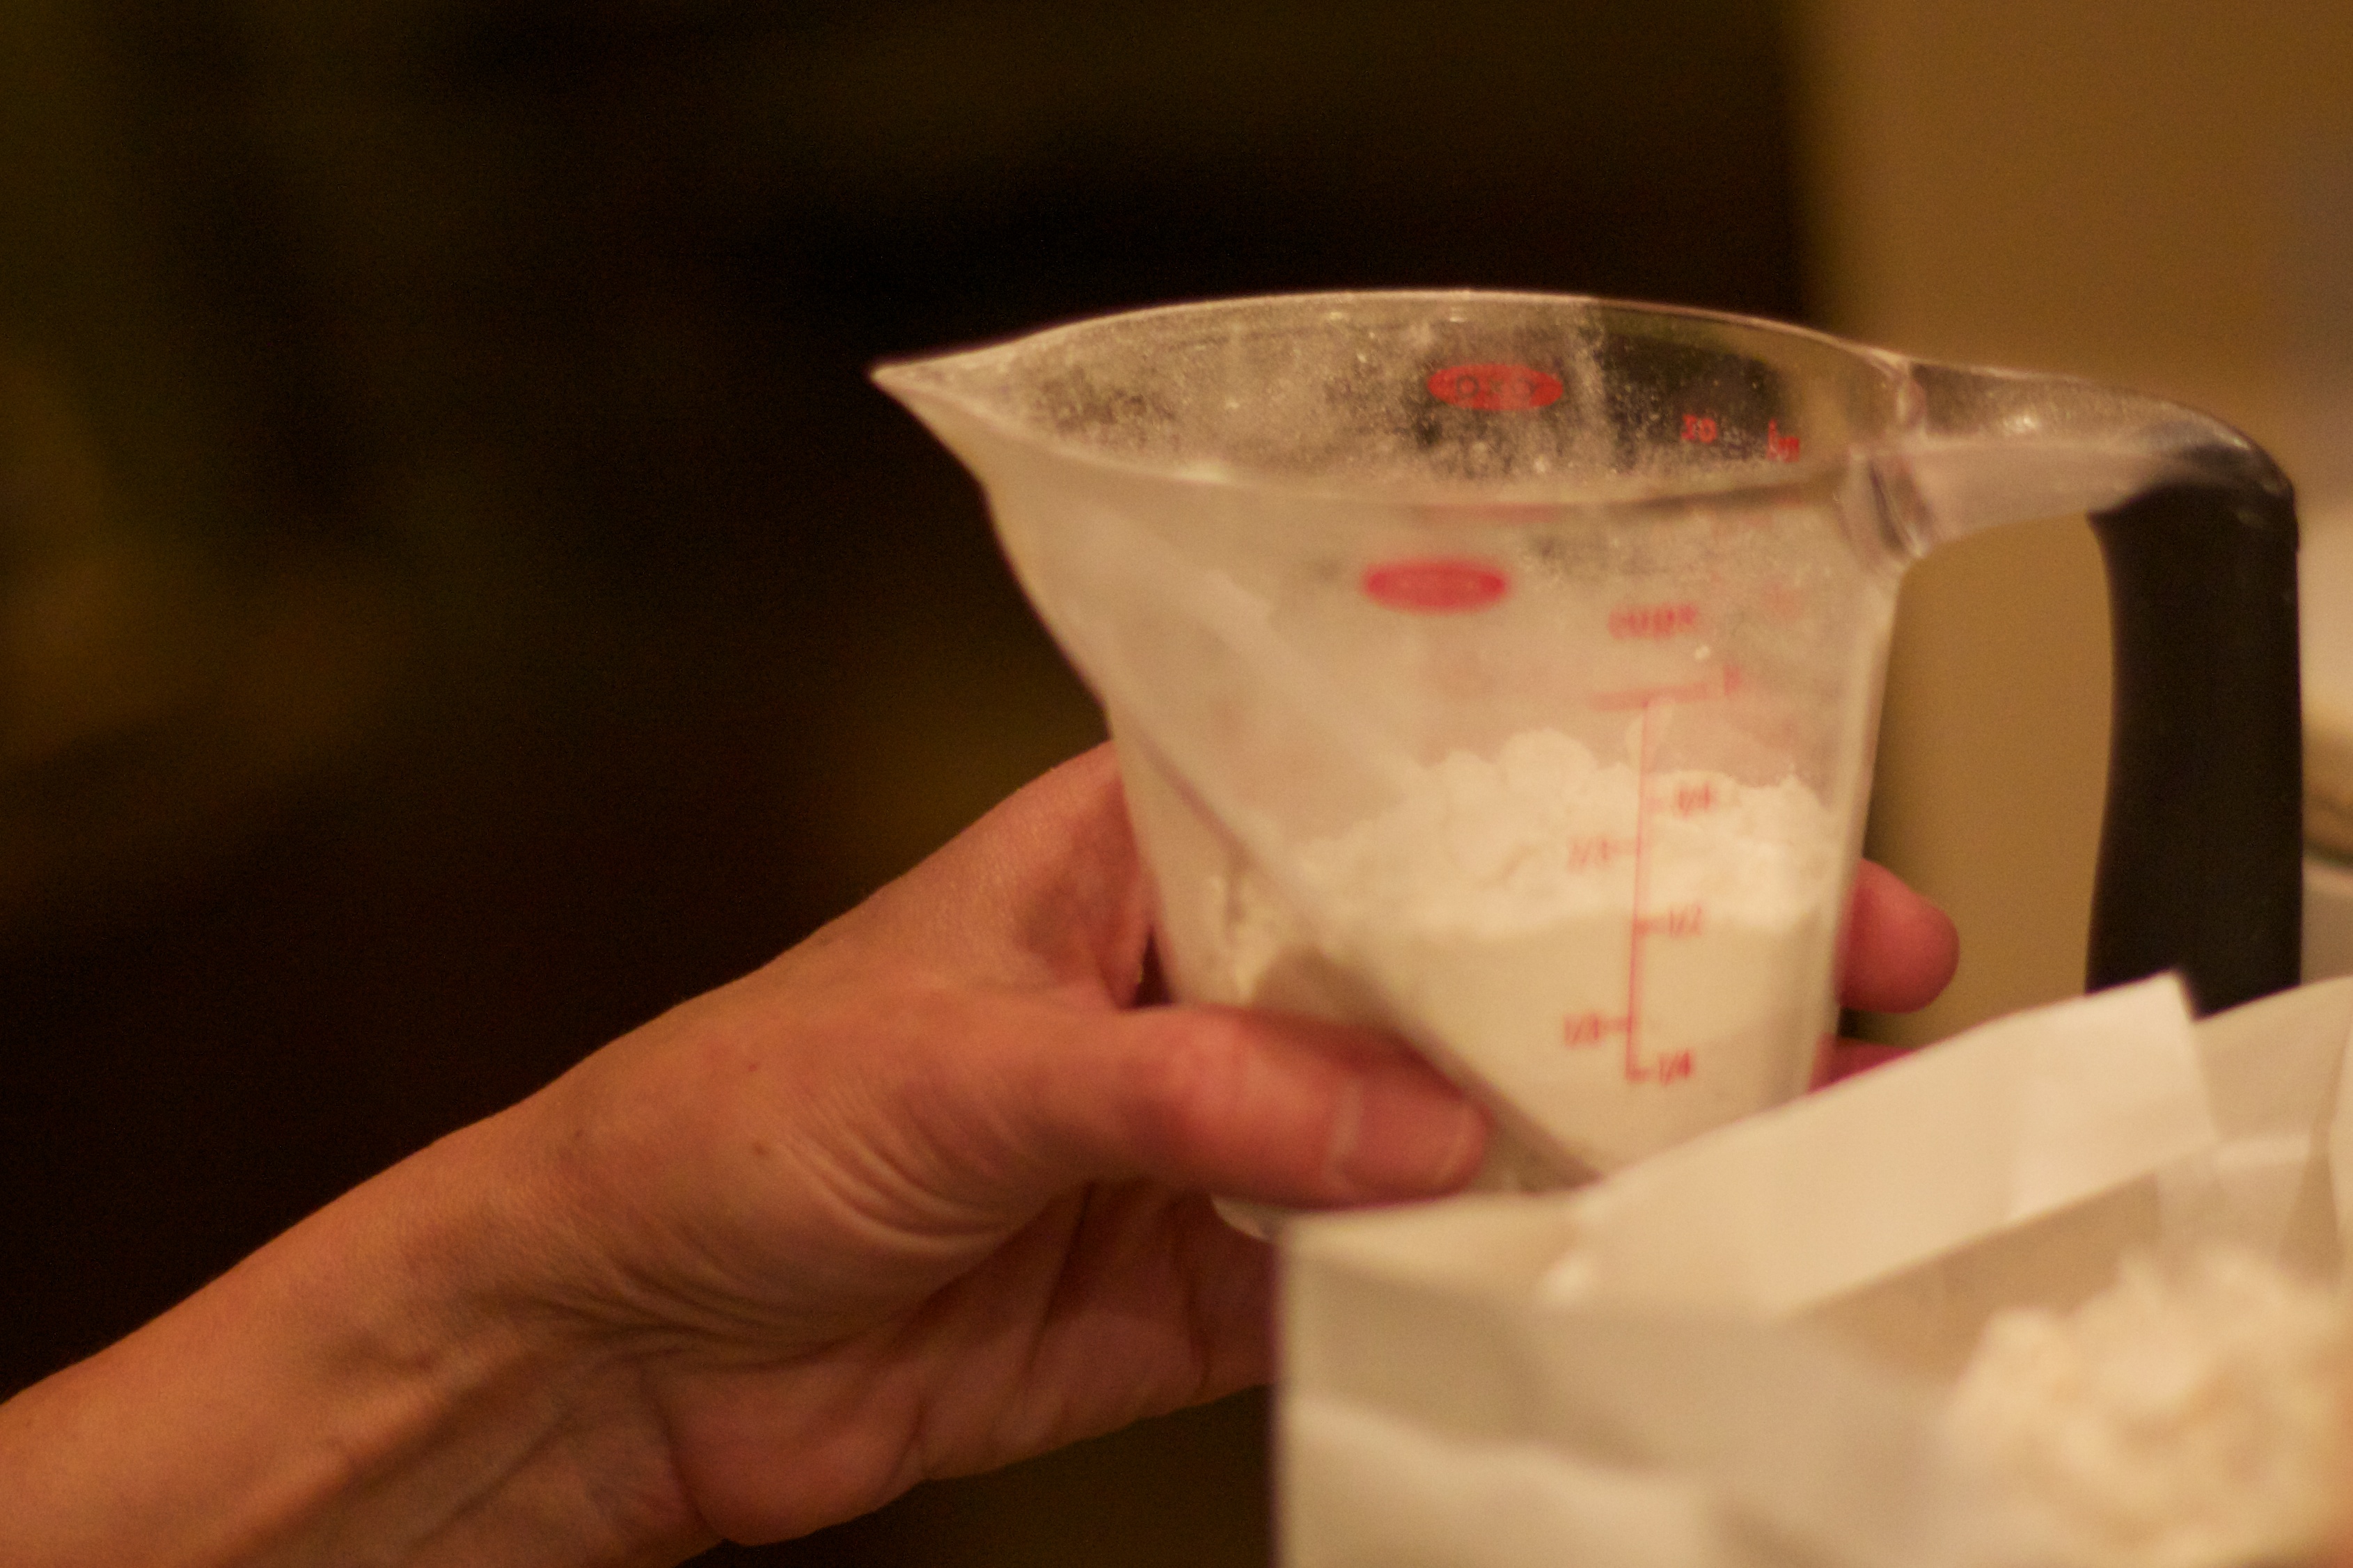
food, drink, dairy product, organ, cookielove, odyssey, sense